Royal Military Academy Sandhurst

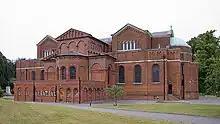
Royal Memorial Chapel south aspect

The first Sovereign's Parade was held on 14 July 1948, in front of King George VI. Three Sovereign's Parades are held each year outside the Old College to mark the "passing-out" and the final parade at Sandhurst of the Senior Division. All cadets, except for those who have been back-termed through injury or other reasons, are inspected by the Sovereign (or their representative), participate in the Trooping the Colour and parade past the Sovereign (or his representative) and guests. Guests consist of invited dignitaries and friends and families of the graduating cadets.